Effects of Planet Nine on trans-Neptunian objects

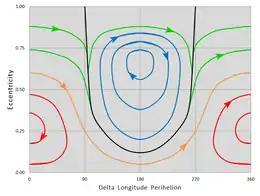
the aligned orbits appear as red contour lines on either side of a parabolic black line, while the anti-aligned orbits appear as blue contour lines within the parabola.

The anti-alignment and the raising of the perihelia of extreme trans-Neptunian objects with semi-major axes greater than 250 AU is produced by the secular effects of Planet Nine. Secular effects act on timescales much longer than orbital periods so the perturbations two objects exert on each other are the average between all possible configurations. Effectively the interactions become like those between two wires of varying thickness, thicker where the objects spend more time, that are exerting torques on each other, causing exchanges of angular momentum but not energy. Thus secular effects can alter the eccentricities, inclinations and orientations of orbits but not the semi-major axes.